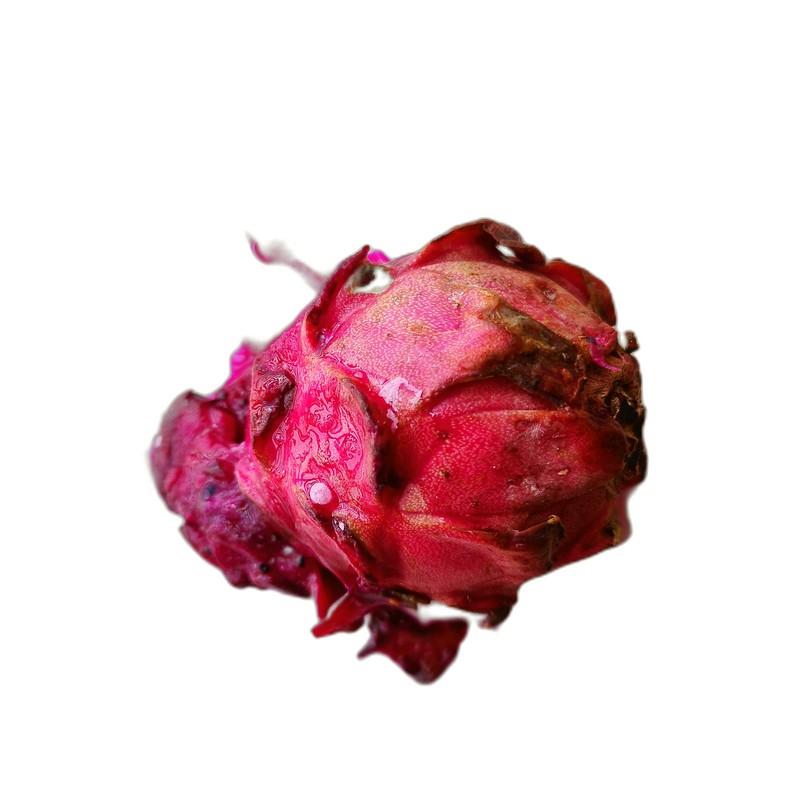
Label: Defect Dragon Fruit